Jost Amman

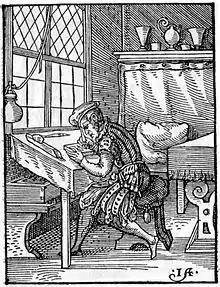
"Formschneider", that is, block-cutter for woodcuts, 1568. From Das Ständebuch, a famous series of woodcuts of the trades by Amman (who would not usually have done his own cutting)

Jost Amman (June 13, 1539 – March 17, 1591) was a Swiss-German artist, celebrated chiefly for his woodcuts, done mainly for book illustrations.